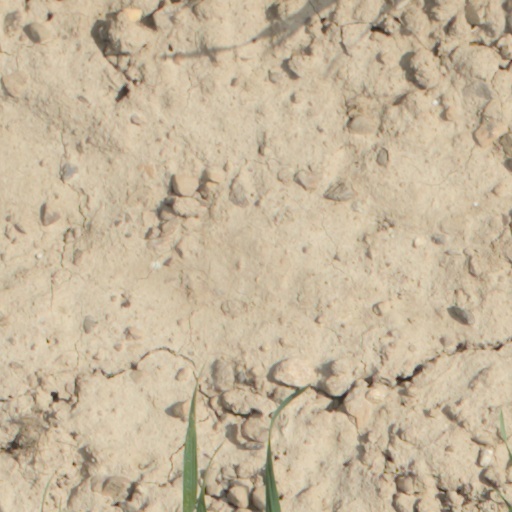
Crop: wheat